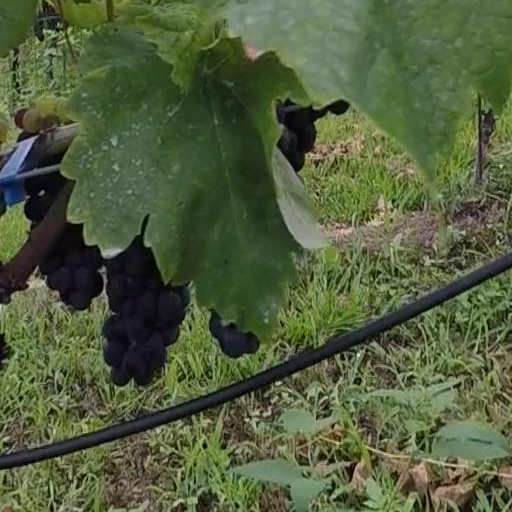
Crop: grape